Pistolerismo

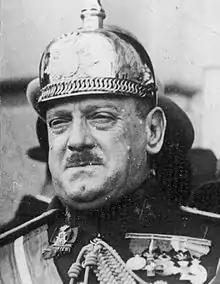
Severiano Martinez Anido in 1925, when he was the Minister of the Interior in Primo de Rivera's government

In June 1917, the soldiers protested against the reduction of state military budget by creating their own trade unions. In July, the , an organization composed by members of the Catalan bourgeoisie, created a regional assembly in order to start a process of constitutional reform in opposition to the Madrid's parliament. In August, the first general strike in Spanish history was organized by UGT, with the support of (CNT), a confederation of anarchist trade unions founded in 1910.